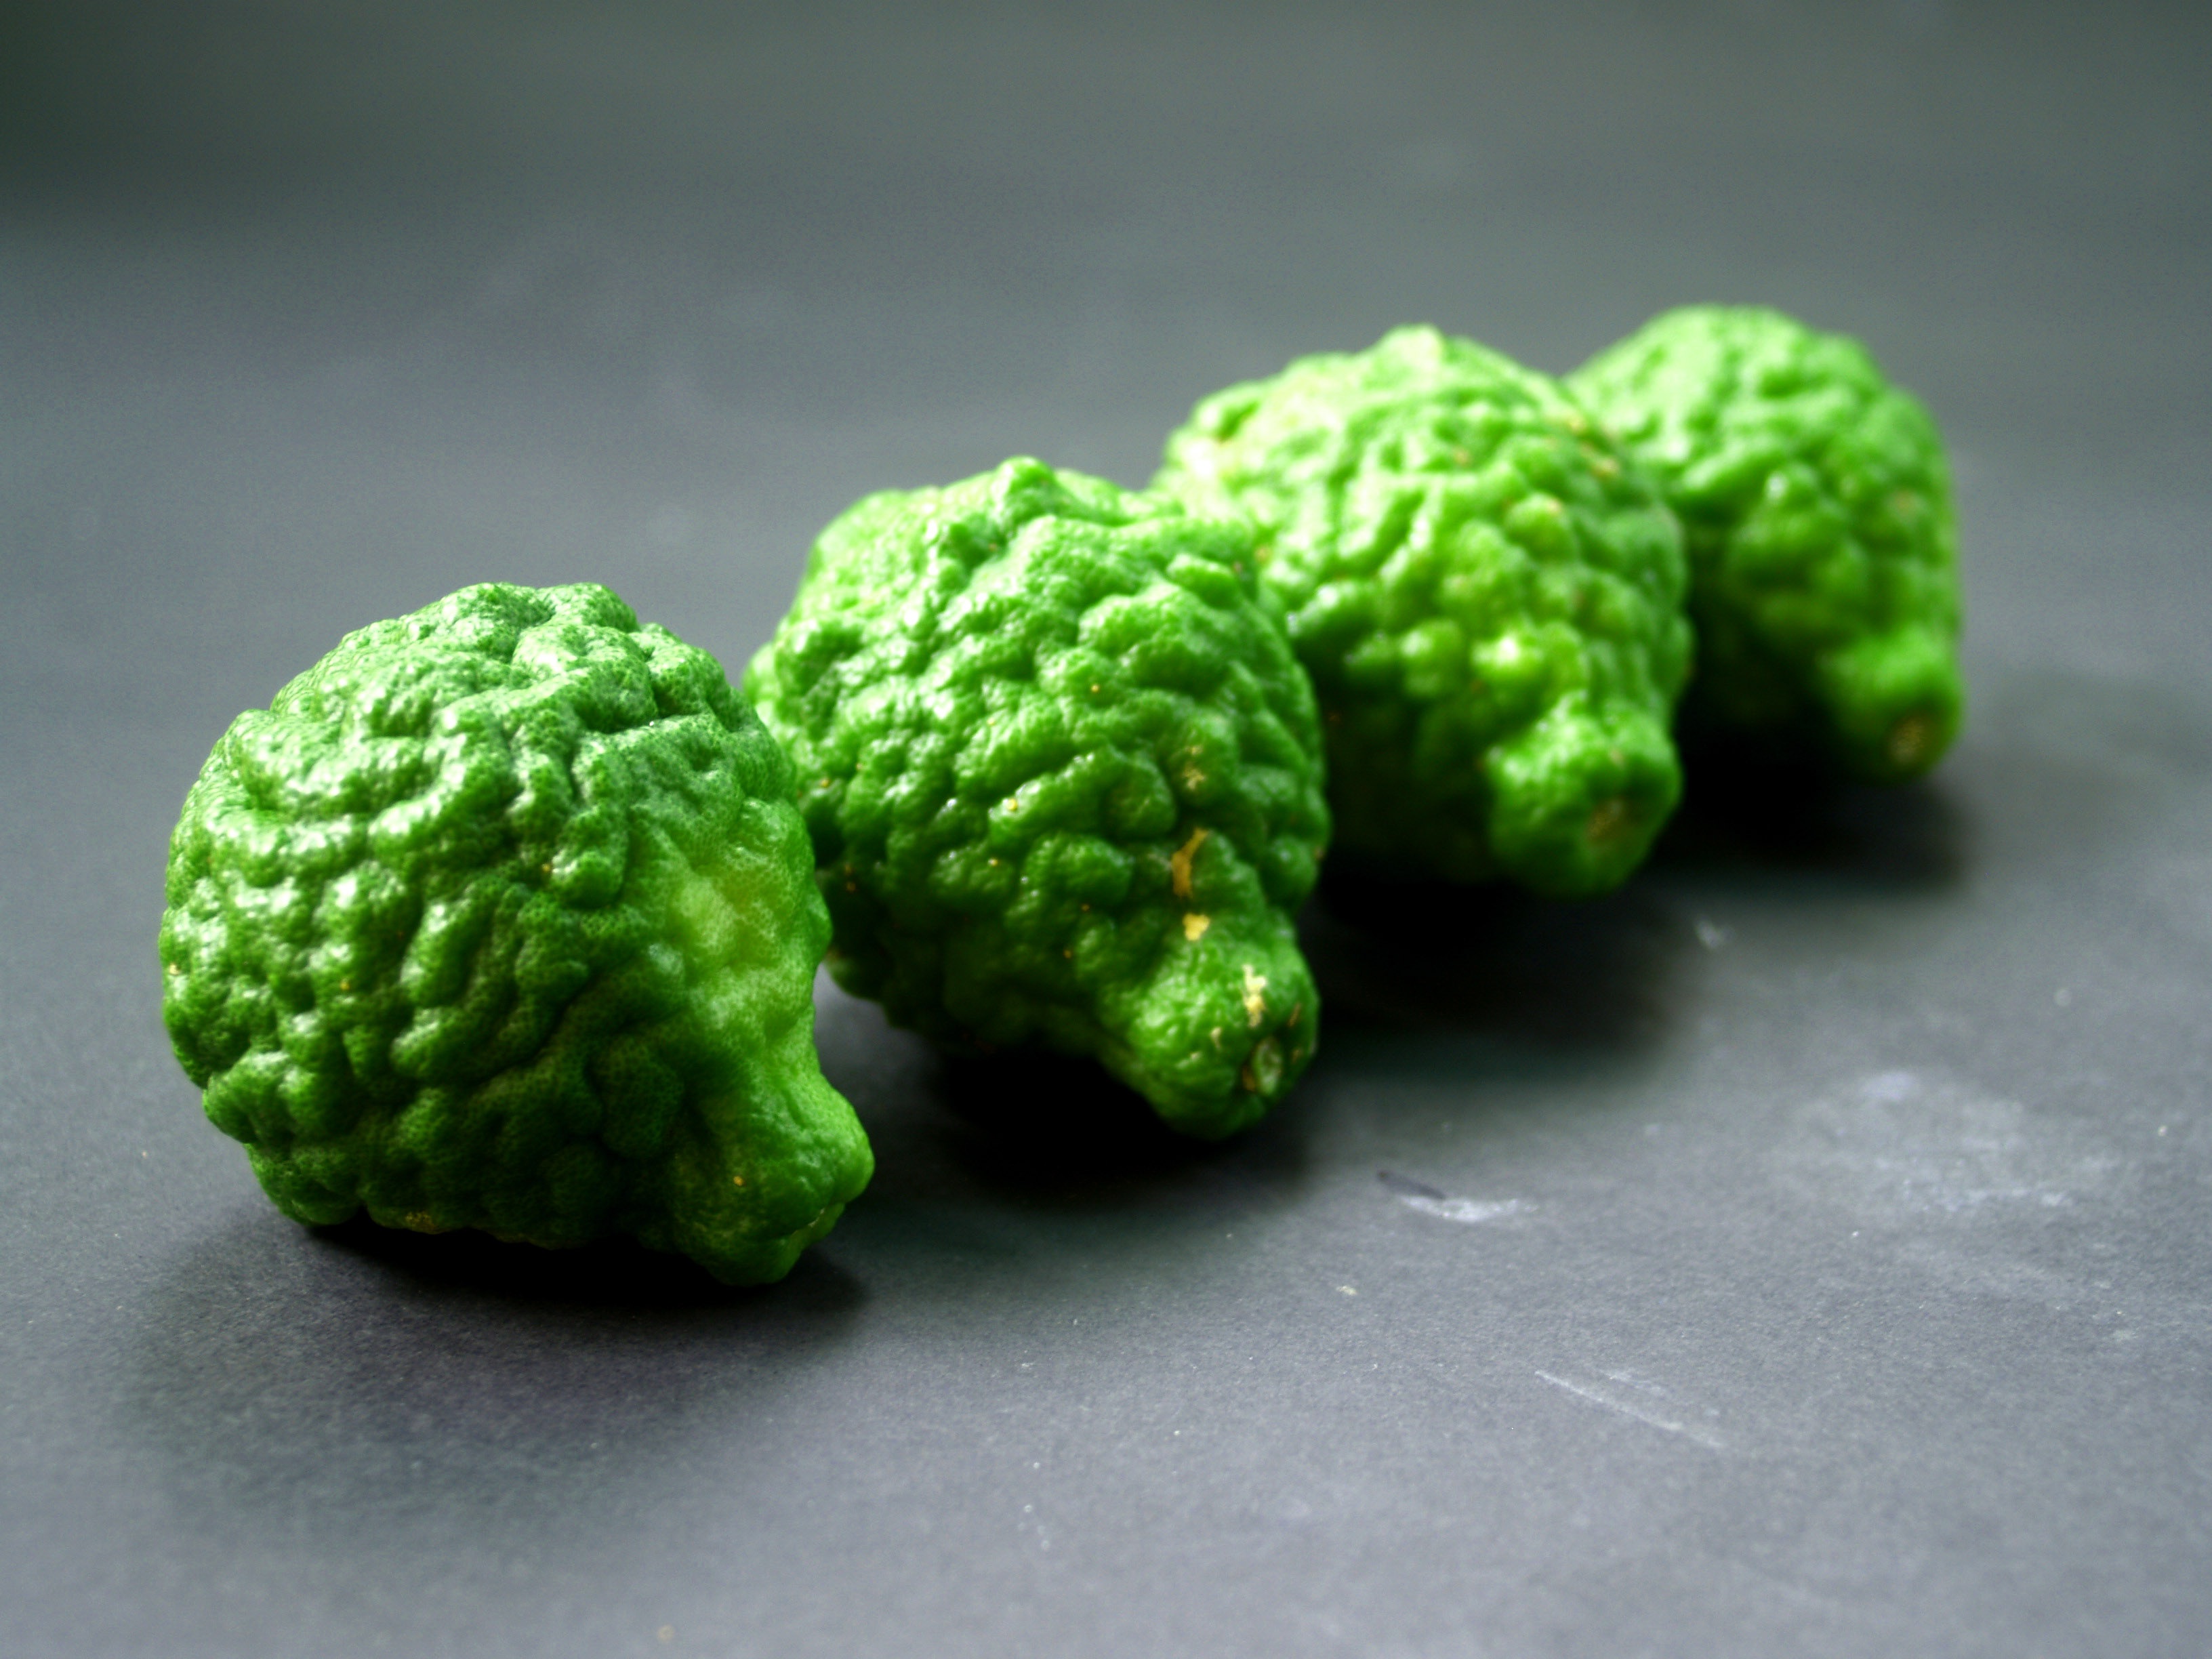
plant, hair, fruit, leaf, isolated, asian, food, green, cooking, ingredient, herb, produce, vegetable, tropical, natural, fresh, asia, ancient, rough, cuisine, lemon, thailand, lime, raw, thai, organic, citrus, macro photography, herbal, bergamot, kaffir